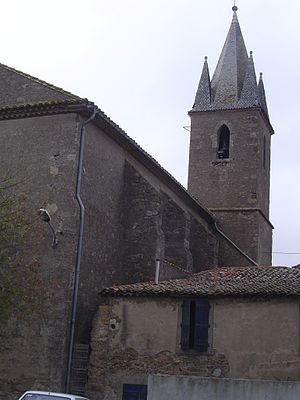
Conilhac-Corbières est une commune française, située dans le département de l'Aude en région Occitanie.